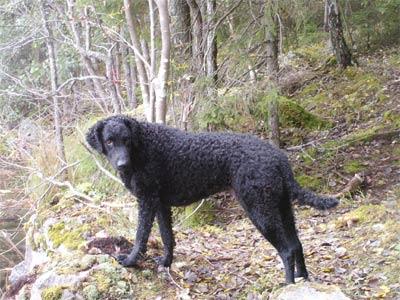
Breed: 202-n000028-curly_coated_retriever